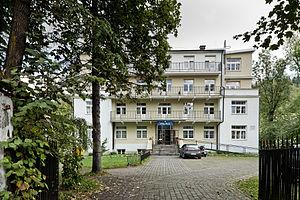
Les conférences entre la Gestapo et le NKVD furent une série de réunions organisées à la fin de 1939 et au début de l’année 1940 dont le but était de permettre aux polices politiques nazies et soviétiques d’échanger des informations sur leurs activités en Pologne. En dépit de leurs antagonismes idéologiques, Heinrich Himmler et Lavrenti Beria avaient des objectifs communs en ce qui concernait le sort de la Pologne, et les conférences servirent à discuter de la coordination des plans d'occupation de la Pologne et de la répression de la résistance polonaise.